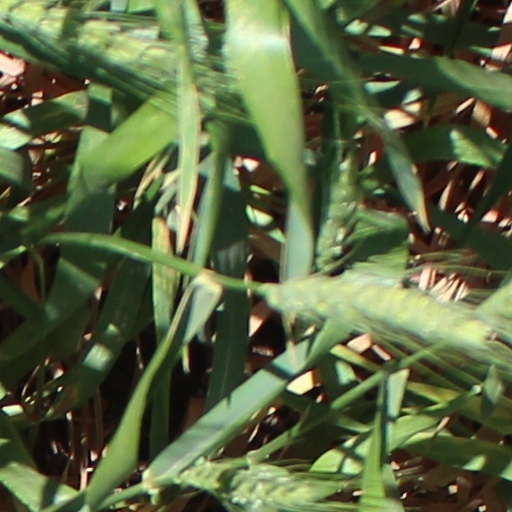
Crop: wheat